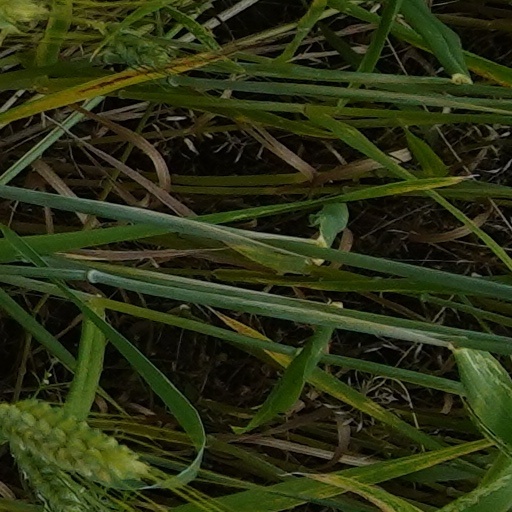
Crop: wheat